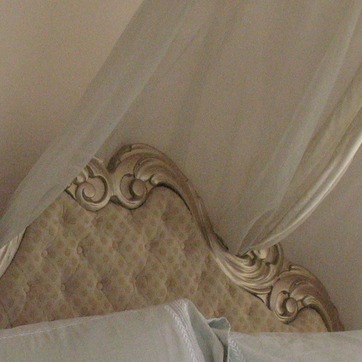
Material: wood